Adam Parr

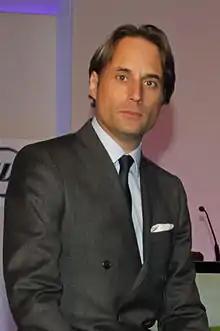
Parr in 2011

Adam Parr (born 26 May 1965) is a British businessman known for his work in various fields including Formula 1 and investment to NGOs. He is the former CEO and chairman of Williams Grand Prix Holdings PLC, from November 2006 until 30 March 2012. Parr began his career working for BZW and moved to Rio Tinto before studying and practising public law. He later returned to Rio Tinto as assistant to the Chief Executive and chairman before being appointed CEO of Williams F1 in 2006.